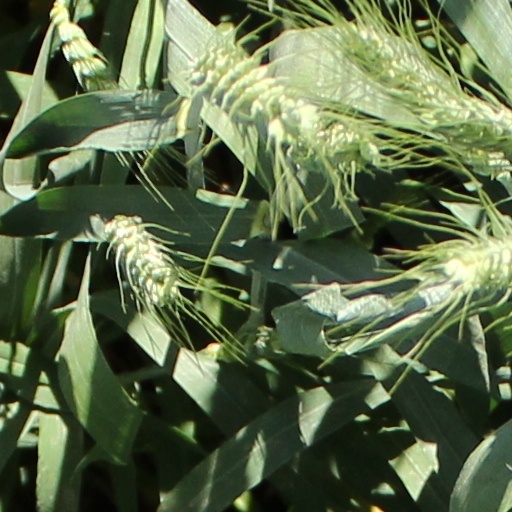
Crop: wheat